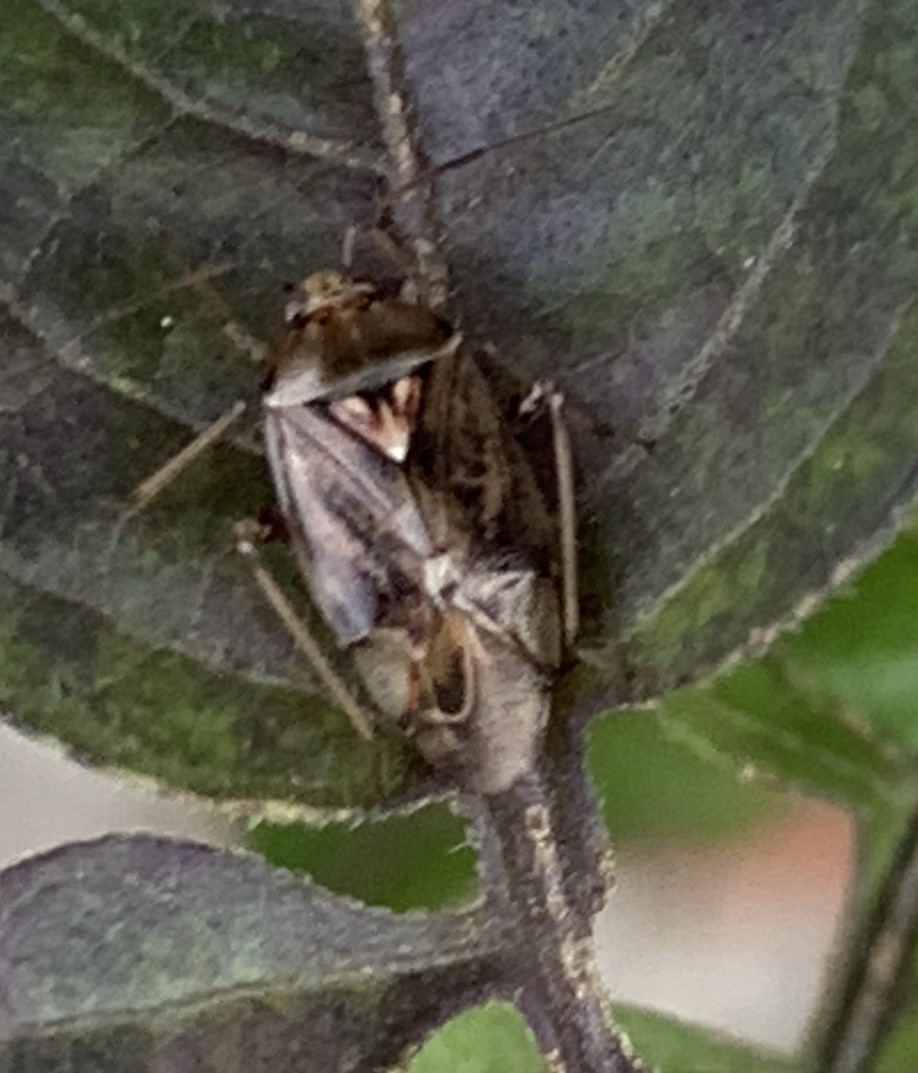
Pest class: lygus_bug